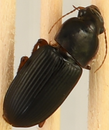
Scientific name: Harpalus pensylvanicus
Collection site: Konza Prairie Agroecosystem NEON (KONA), plot KONA_001